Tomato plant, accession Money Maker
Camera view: tilt-top (135 deg); turntable rotation: 180 degrees
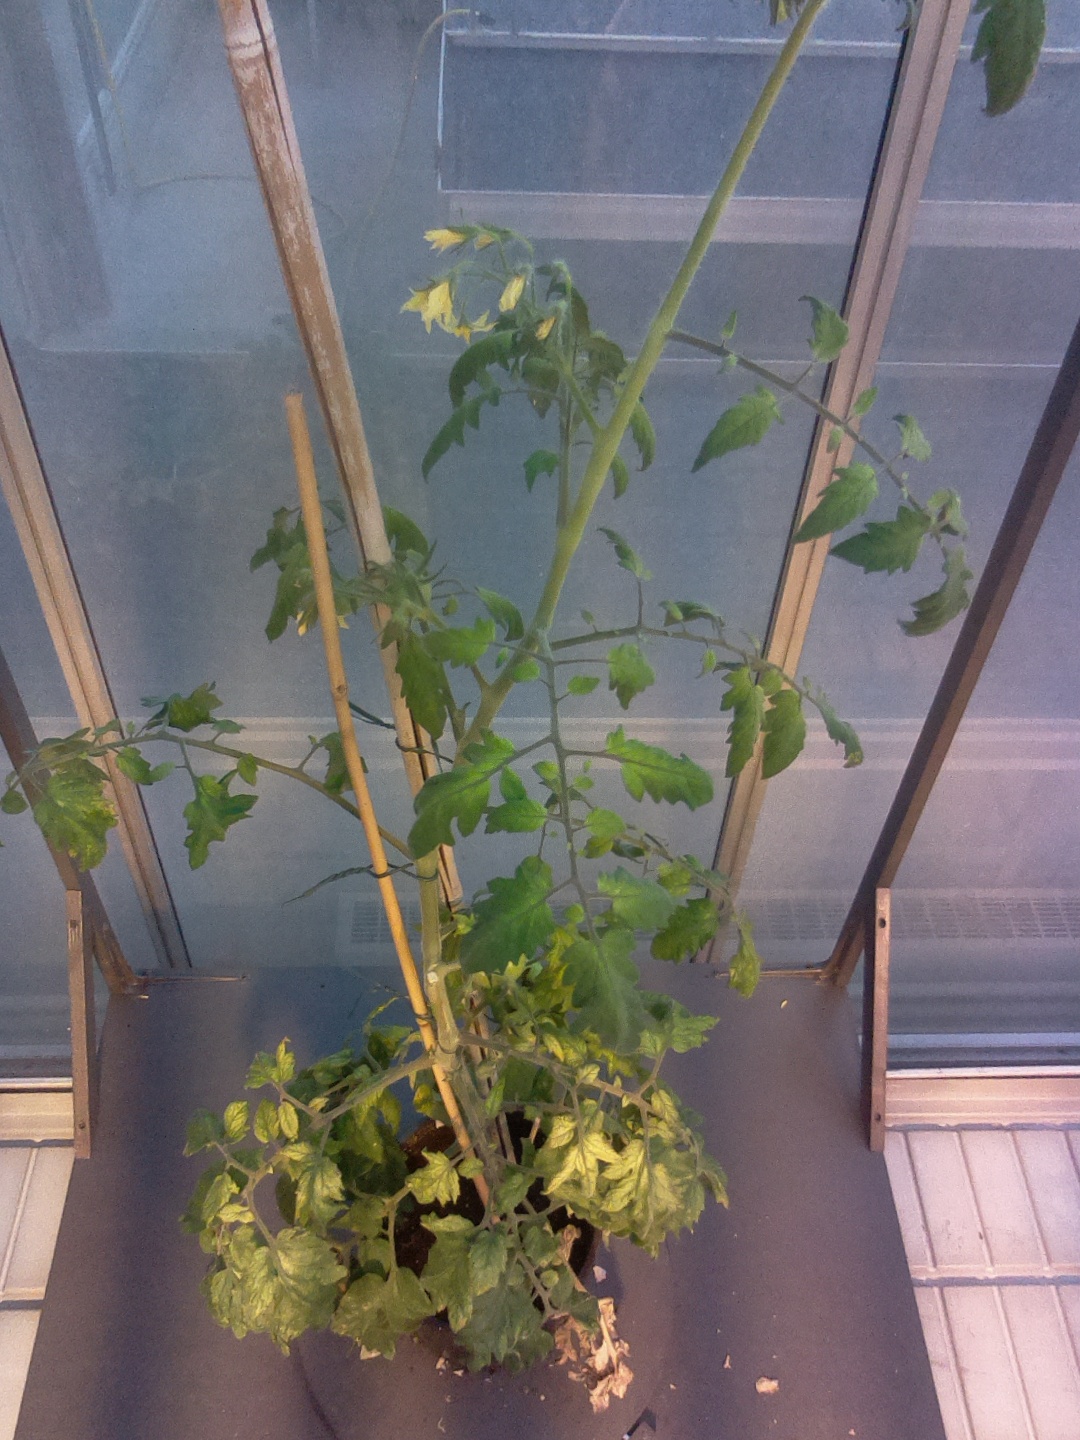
BBCH growth stage 73: 30%-40% of final fruit size